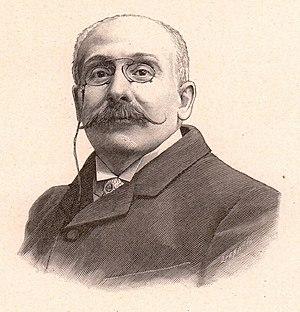
Léon Frapié (Album Mariani)
Léon Eugène Frapié est un romancier français, né le 27 janvier 1863 à Paris où il est mort le 29 septembre 1949.